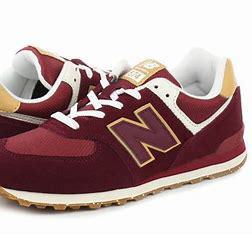
Brand: New
Model: Balance GC574